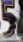
Number: 5